Zinc compounds

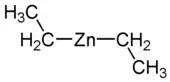
Diethylzinc

Organozinc compounds contain zinc—carbon covalent bonds. Diethylzinc was first reported in 1848. It was made by reaction of zinc and ethyl iodide and is the first compound known to contain a metal—carbon sigma bond. For a long time it was a mystery why copper(II) did not form an analogous compound. It was not until the 1980s that the reason was found: the zinc compound does not undergo the beta-hydride elimination reaction whereas the compound of the transition metal copper does so. Alkyl and aryl zinc compounds are contain the linear C—Zn—C motif. Because the zinc centre is coordinatively unsaturated, the compounds are powerful electrophiles. In fact the low-molecular weight compounds will ignite spontaneously on contact with air and are immediately destroyed by reaction with water molecules. The use of zinc alkyls has been largely superseded by the use of the more easily handled Grignard reagents. This demonstrates yet another connection between the chemistries of zinc and magnesium.